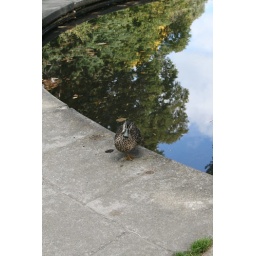
I like how you can see such a clear reflection of the trees and sky in the water.